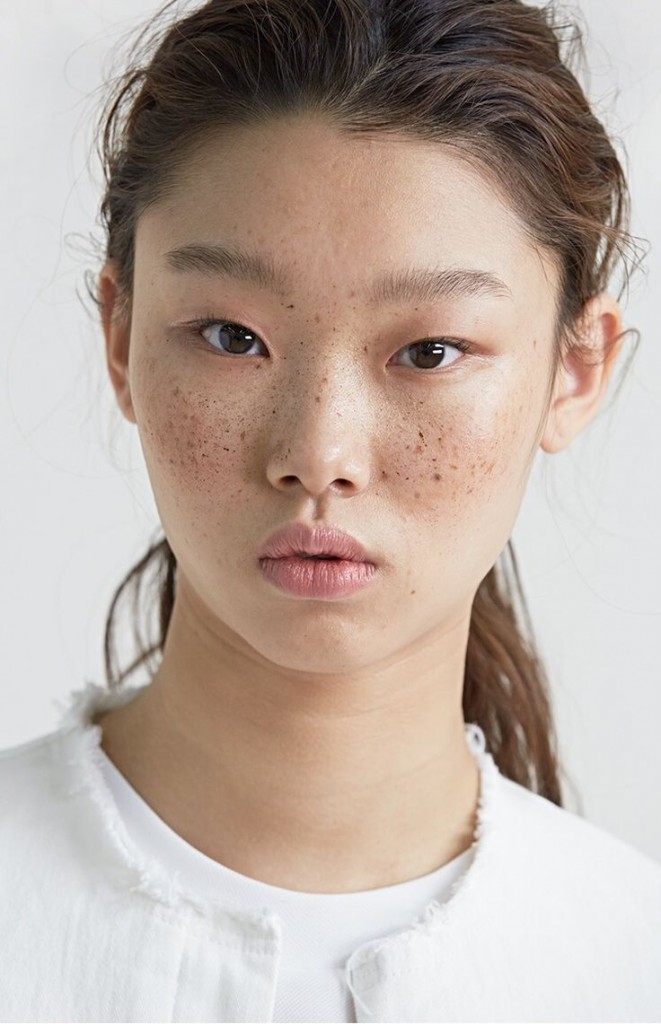
Portrait style: Real Portrait